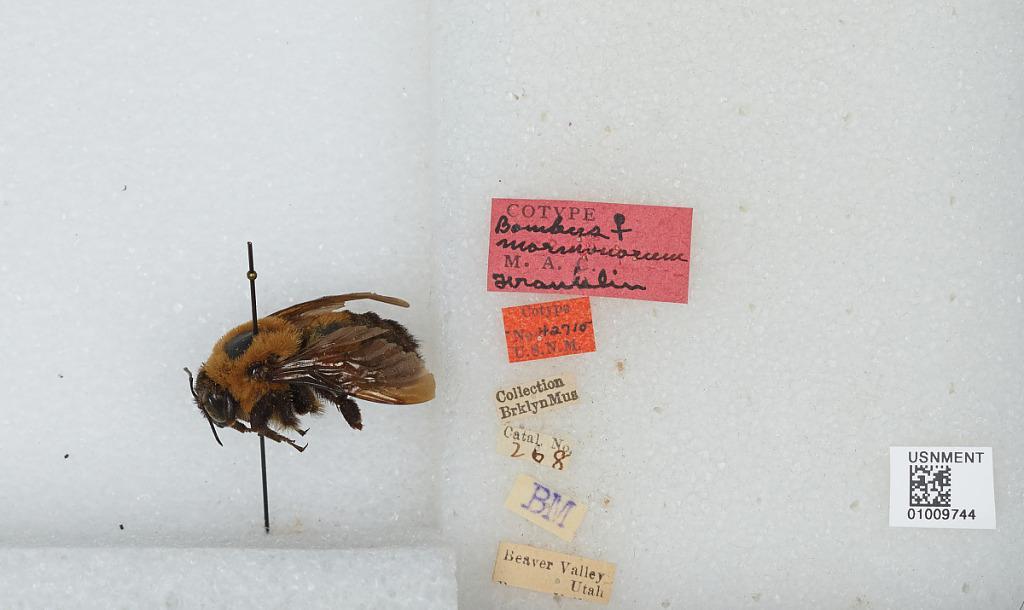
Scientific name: Bombus (Separatobombus) griseocollis (De Geer)
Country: United States
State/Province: Utah
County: Beaver
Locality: Beaver Valley
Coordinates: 38.2803, -112.574